Card Gymnasium

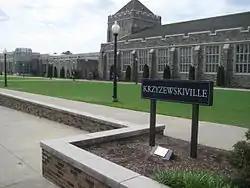
Card Gym shown behind Krzyzewskiville

Card Gymnasium is a multi-purpose arena in Durham, North Carolina. It was home to the Duke University Blue Devils basketball team from its opening in 1930 until Cameron Indoor Stadium opened in 1940. During its years as home to the men's basketball team, it had a capacity of approximately 4,000. It was originally named “Duke Gymnasium” before being named after former Blue Devils head basketball coach, Wilbur Wade Card, in 1958. It currently serves as the home to Duke Wrestling and Fencing.